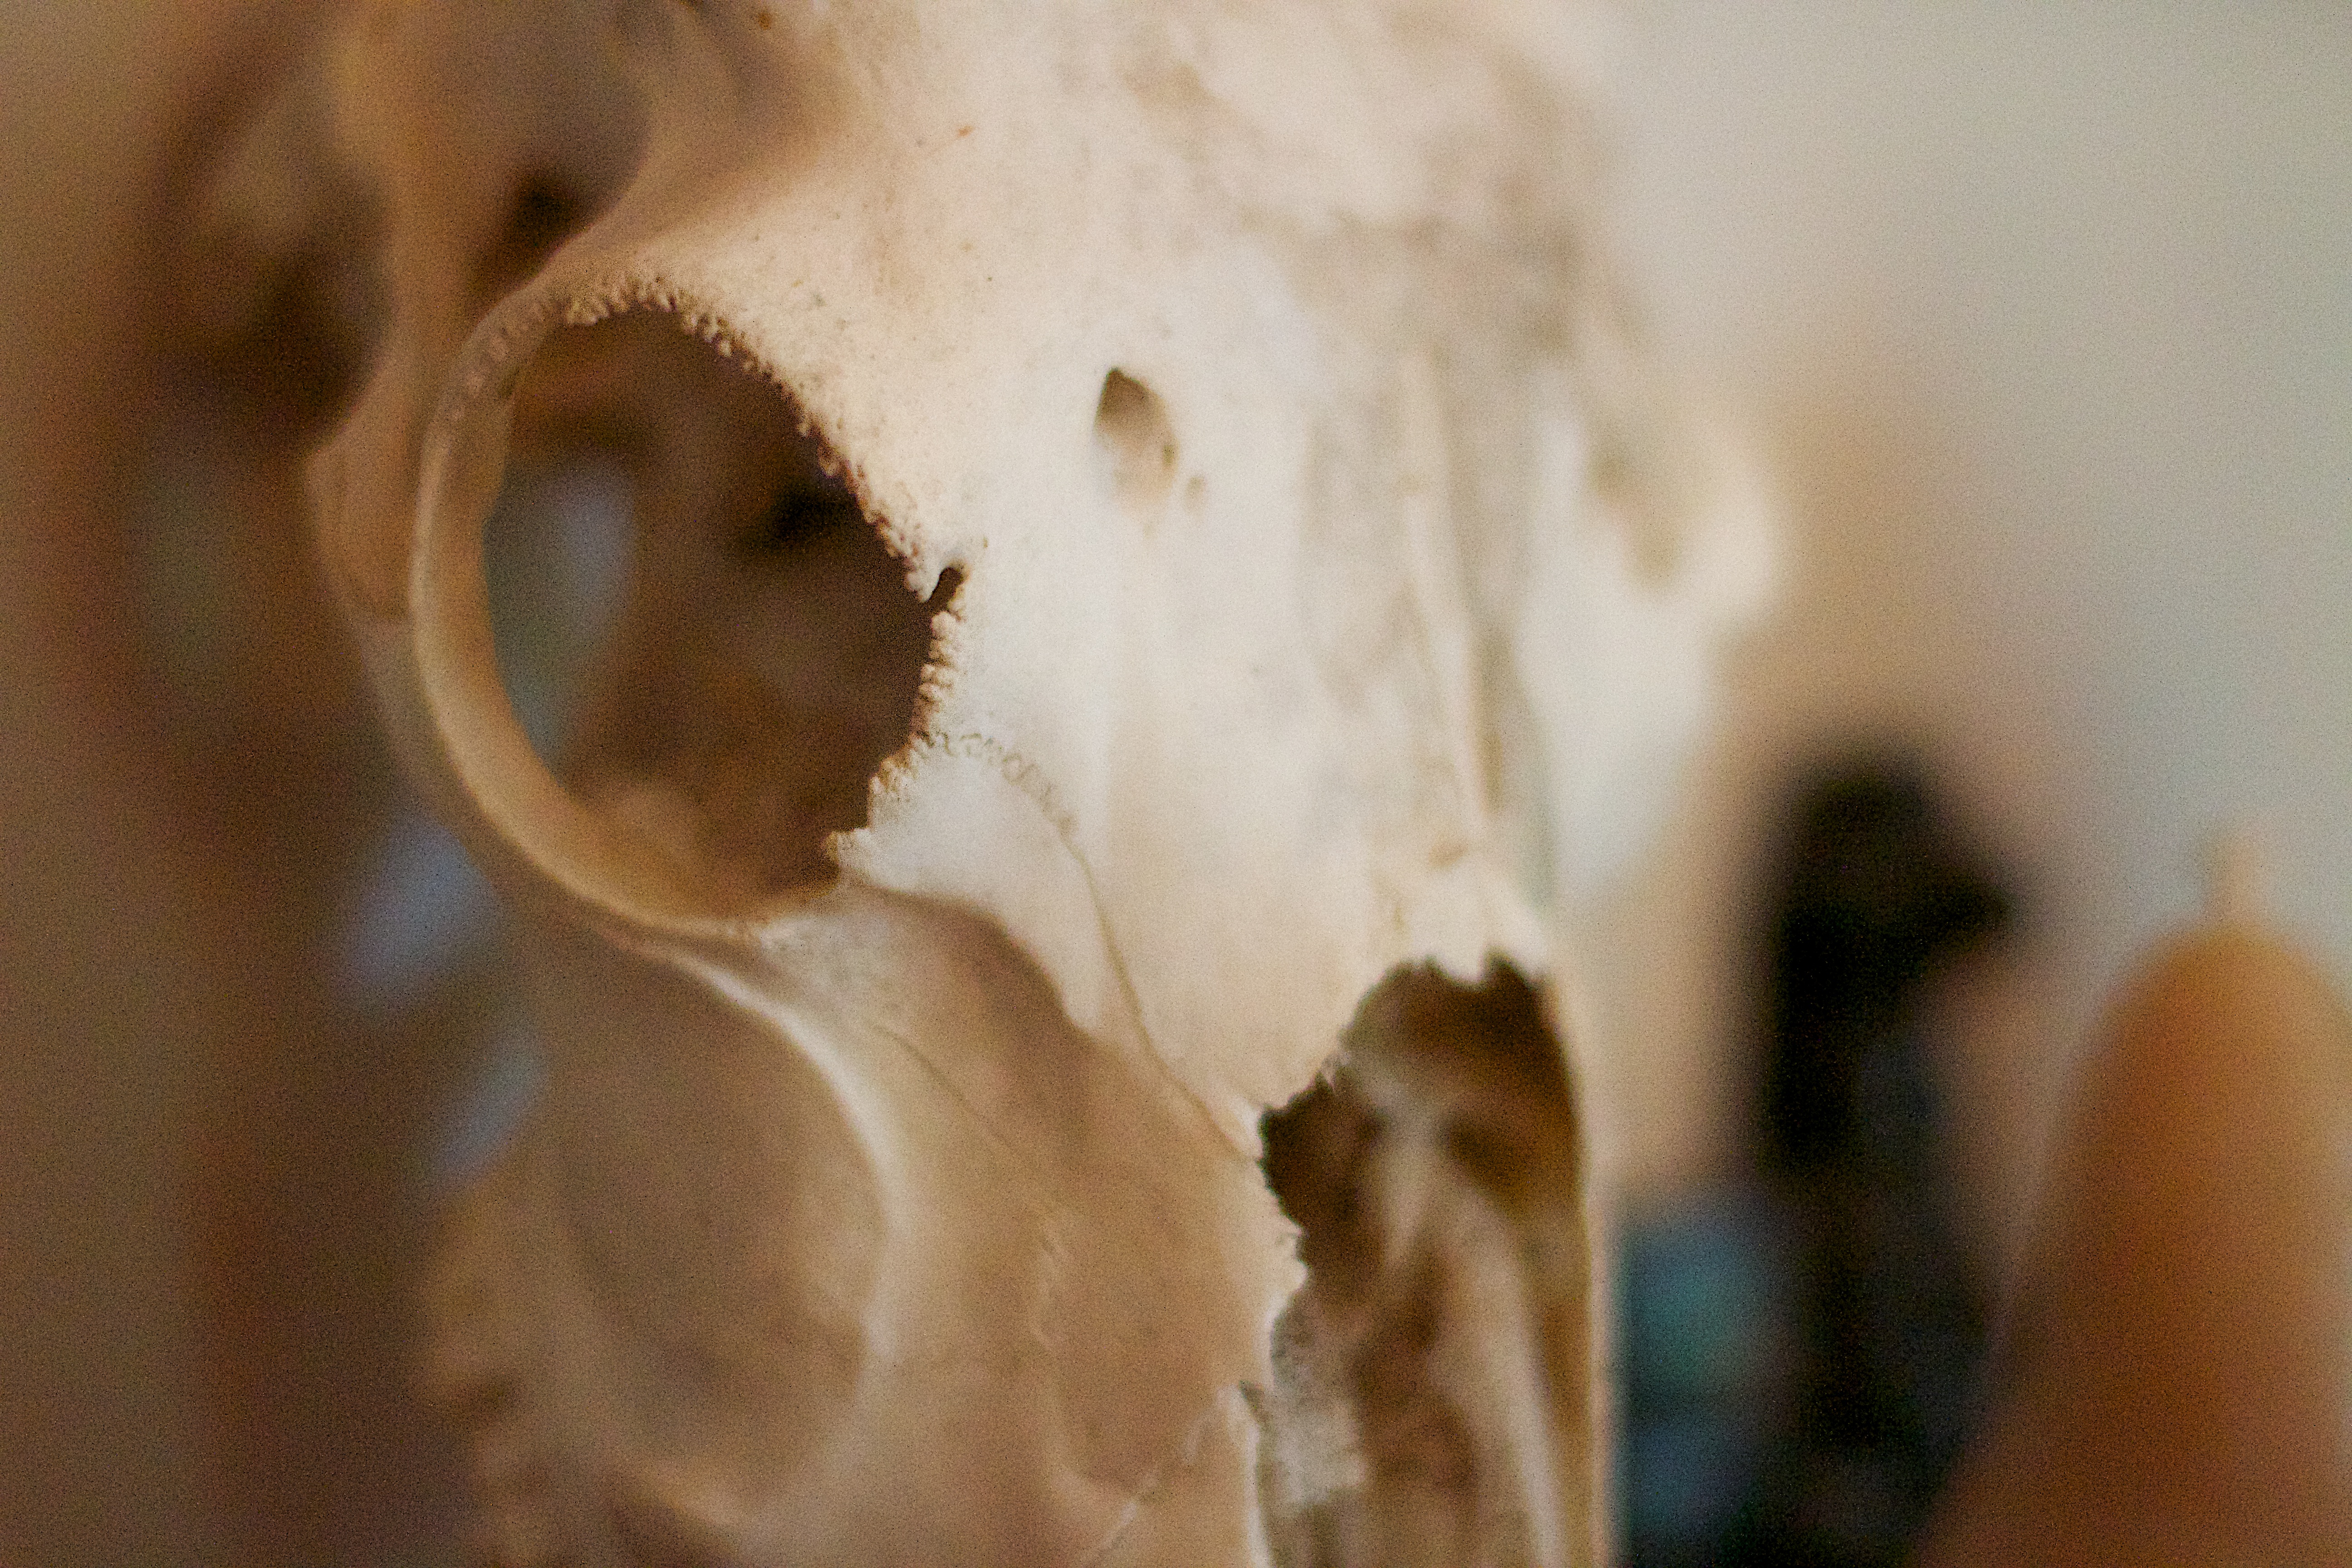
hand, wood, photography, flower, color, skull, bone, close up, human body, sculpture, nose, art, temple, eye, head, skin, organ, raildog, macro photography